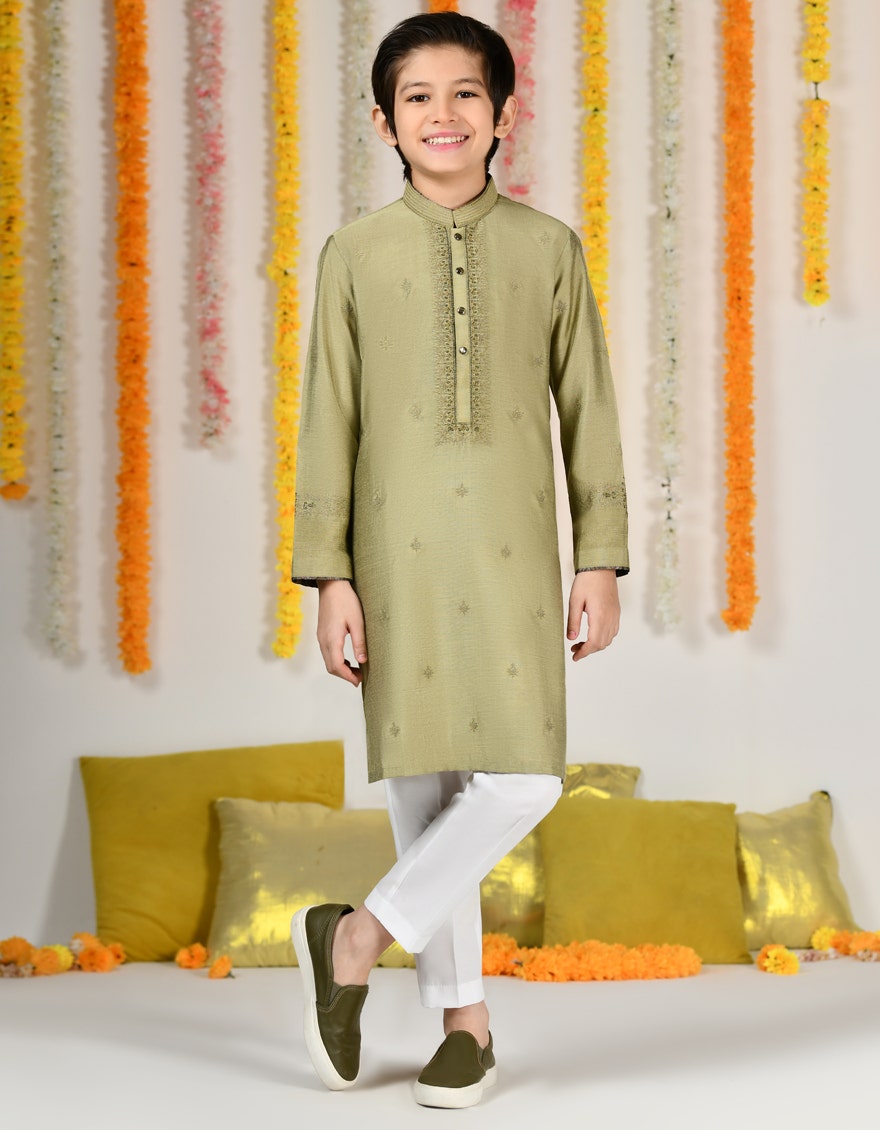
khaki kid s kurta set